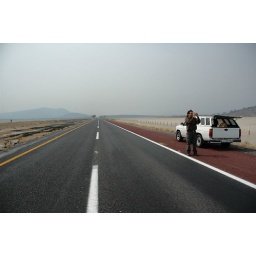
Arial Duenas taking a photograph with Breta in the truck on a dry lake bottom in Ixlan, Mexico